Pierre Gédéon de Nolivos

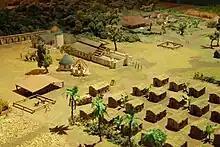
Model of the Nolivos sugar plantation in Saint-Domingue

After leaving Gaudeloupe, Nolivos was governor of Saint Domingue from September 1769 to January 1772.